Living root bridge

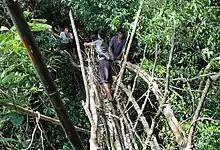
A root bridge being grown using a wood and bamboo scaffold. Rangthylliang, East Khasi Hills (2016)

Some living root bridges are created entirely by manipulating the roots of the rubber fig tree by hand, and without the aid of a scaffolding or any other natural or human-made materials.